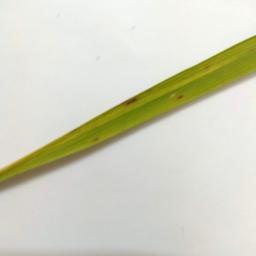
Label: Rice___Brown_Spot